KSLU (FM)

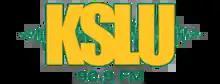
Previous logo

In 2021, the university began a renovation of D Vickers Hall, presenting logistical concerns for the future of the station. However, after Hurricane Ida in 2022, the station was knocked off air as the facility sustained substantial damage; streaming was resumed from studios in Cardinal Newman Hall. In Ida's wake, the station manager successfully campaigned for the station to be transferred to the university's athletic department in support of a recently established sports communication major. KSLU resumed broadcasting at reduced power of 600 watts on May 4, 2023. The renovated D Vickers Hall will contain a new broadcast and media center. Ground was broken for the new facility, to be named for Roberts, in November 2023. That same month, after stunting for 39 hours with "Never Gonna Give You Up" by Rick Astley, the station shifted to a classic rock-based music format emphasizing the 1980s and 1990s.